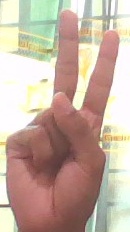
ASL sign: V